1st Searchlight Regiment, Royal Artillery

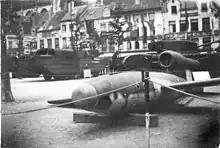
Captured V-1 displayed at Antwerp at the end of World War II.

Between 21 January and 14 March 1944 the "Luftwaffe" crossed the S/L belt of SE England to carry out 11 night raids on London in the so-called Baby Blitz. However, by March 1944, AA Command was being forced to release manpower for service overseas, including the planned invasion of Normandy (Operation Overlord). Each of 27th AA Brigade's S/L regiments lost one of its four batteries. In the case of 1st S/L Rgt it was 8th S/L Bty that began to disband on 25 February, completing the process by 24 March. being sent to Malta.